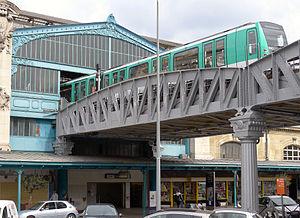
Ligne de métro n°5 à la station gare d'Austerlitz - Paris XIII
Gare d'Austerlitz est une station des lignes 5 et 10 du métro de Paris, située à la limite des 5ᵉ et 13ᵉ arrondissements de Paris.